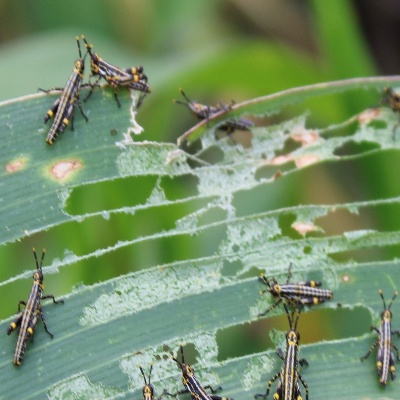
Crop: Maize
Condition: grasshoper